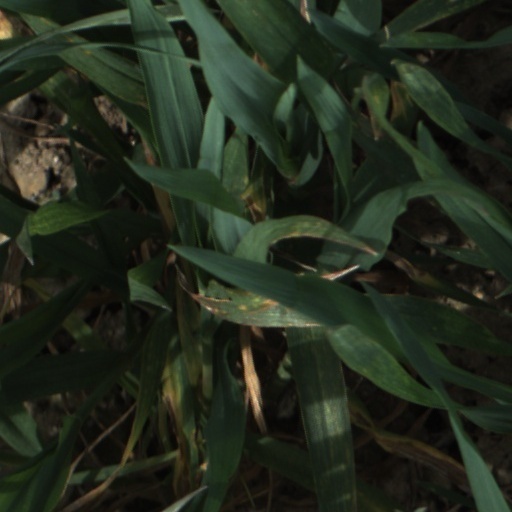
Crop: wheat